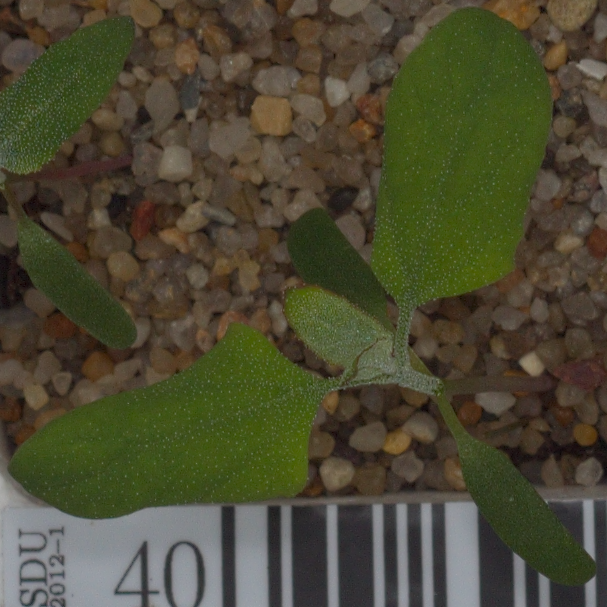
Label: fat_hen